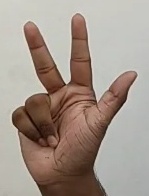
ASL sign: 3